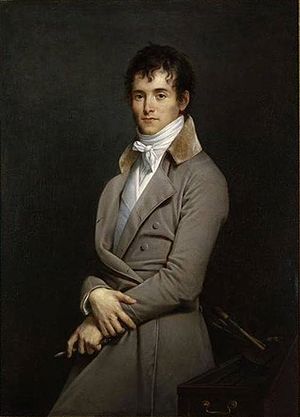
Pierre-Narcisse Guérin
Pierre-Narcisse Guérin var en fransk historiemaler.